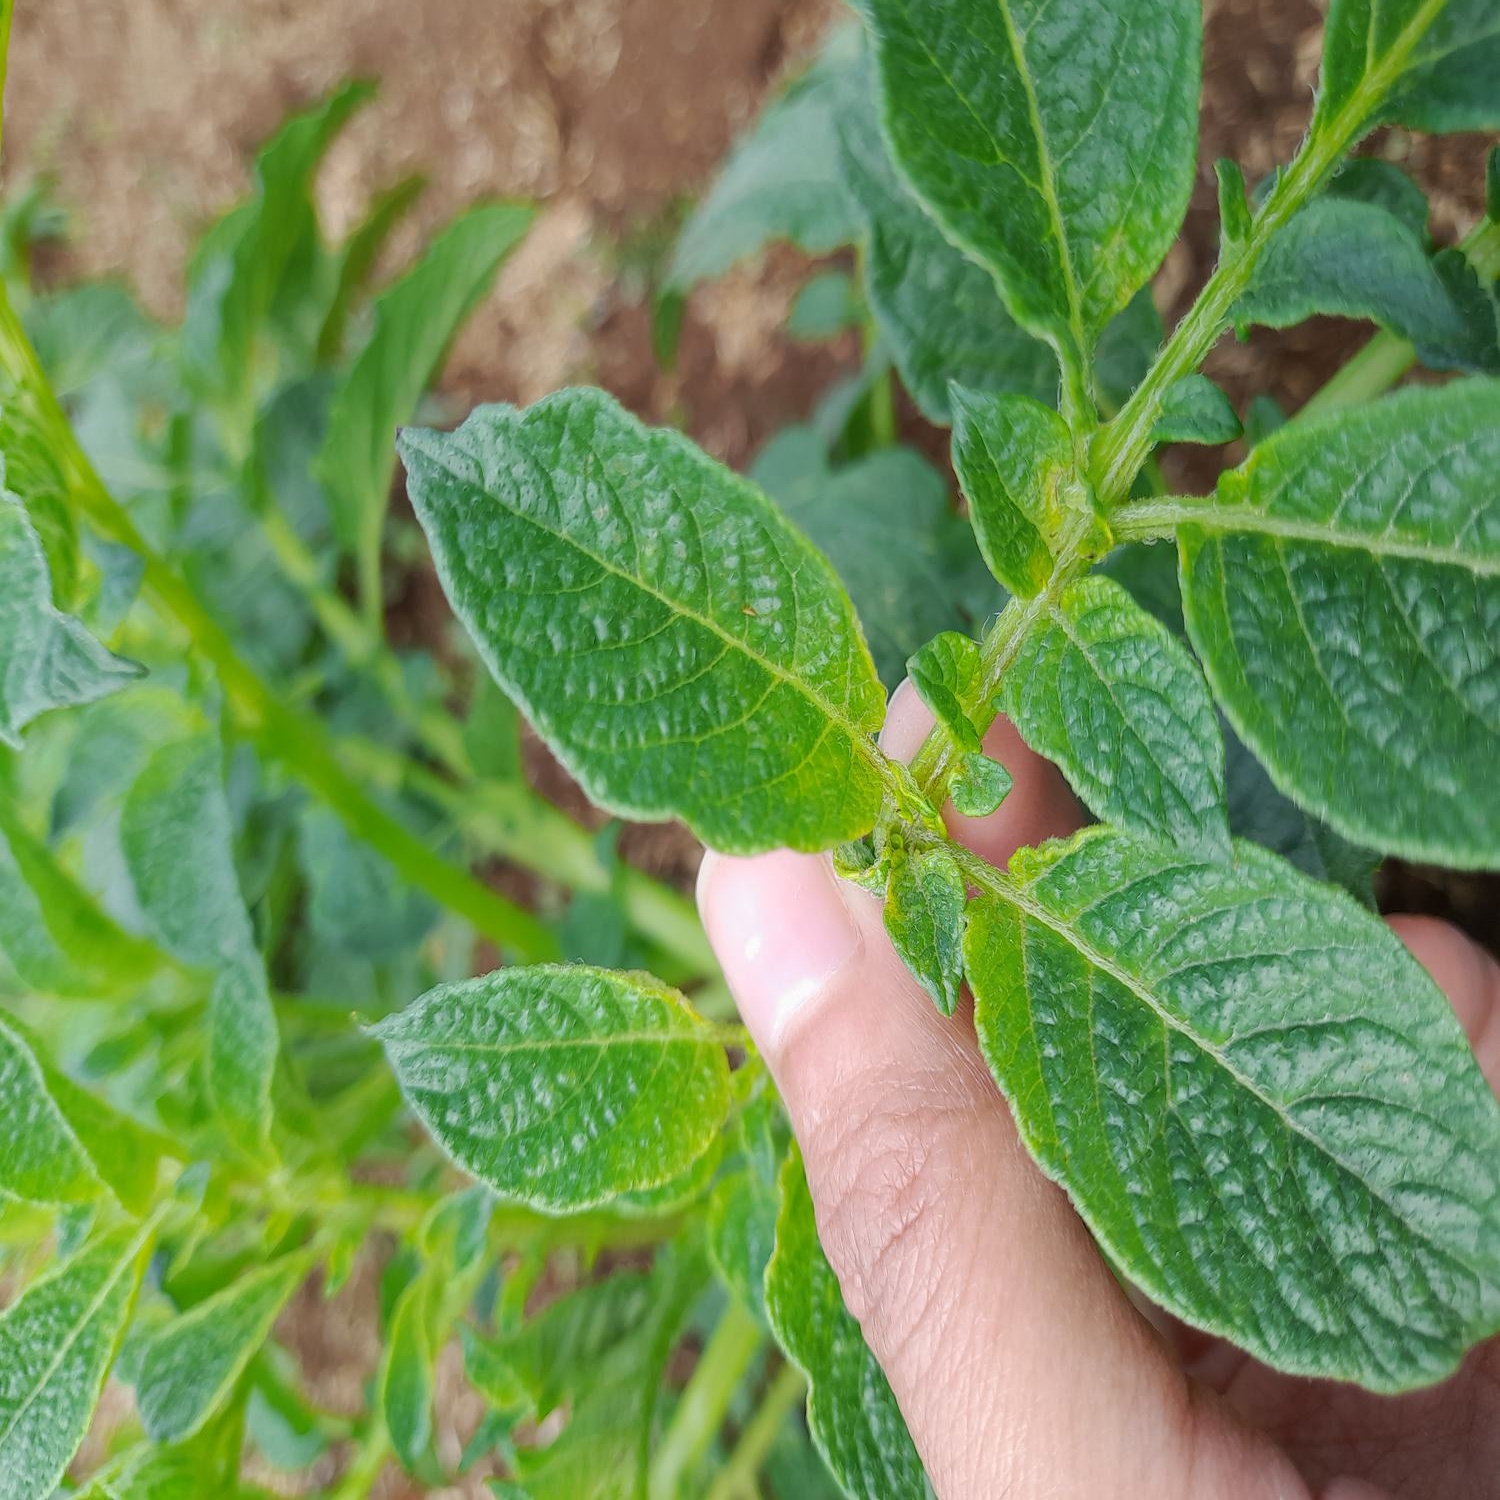
Etiqueta: Virus